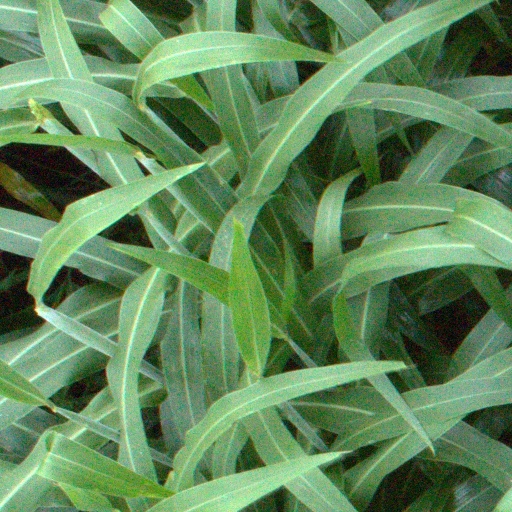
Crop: sorghum